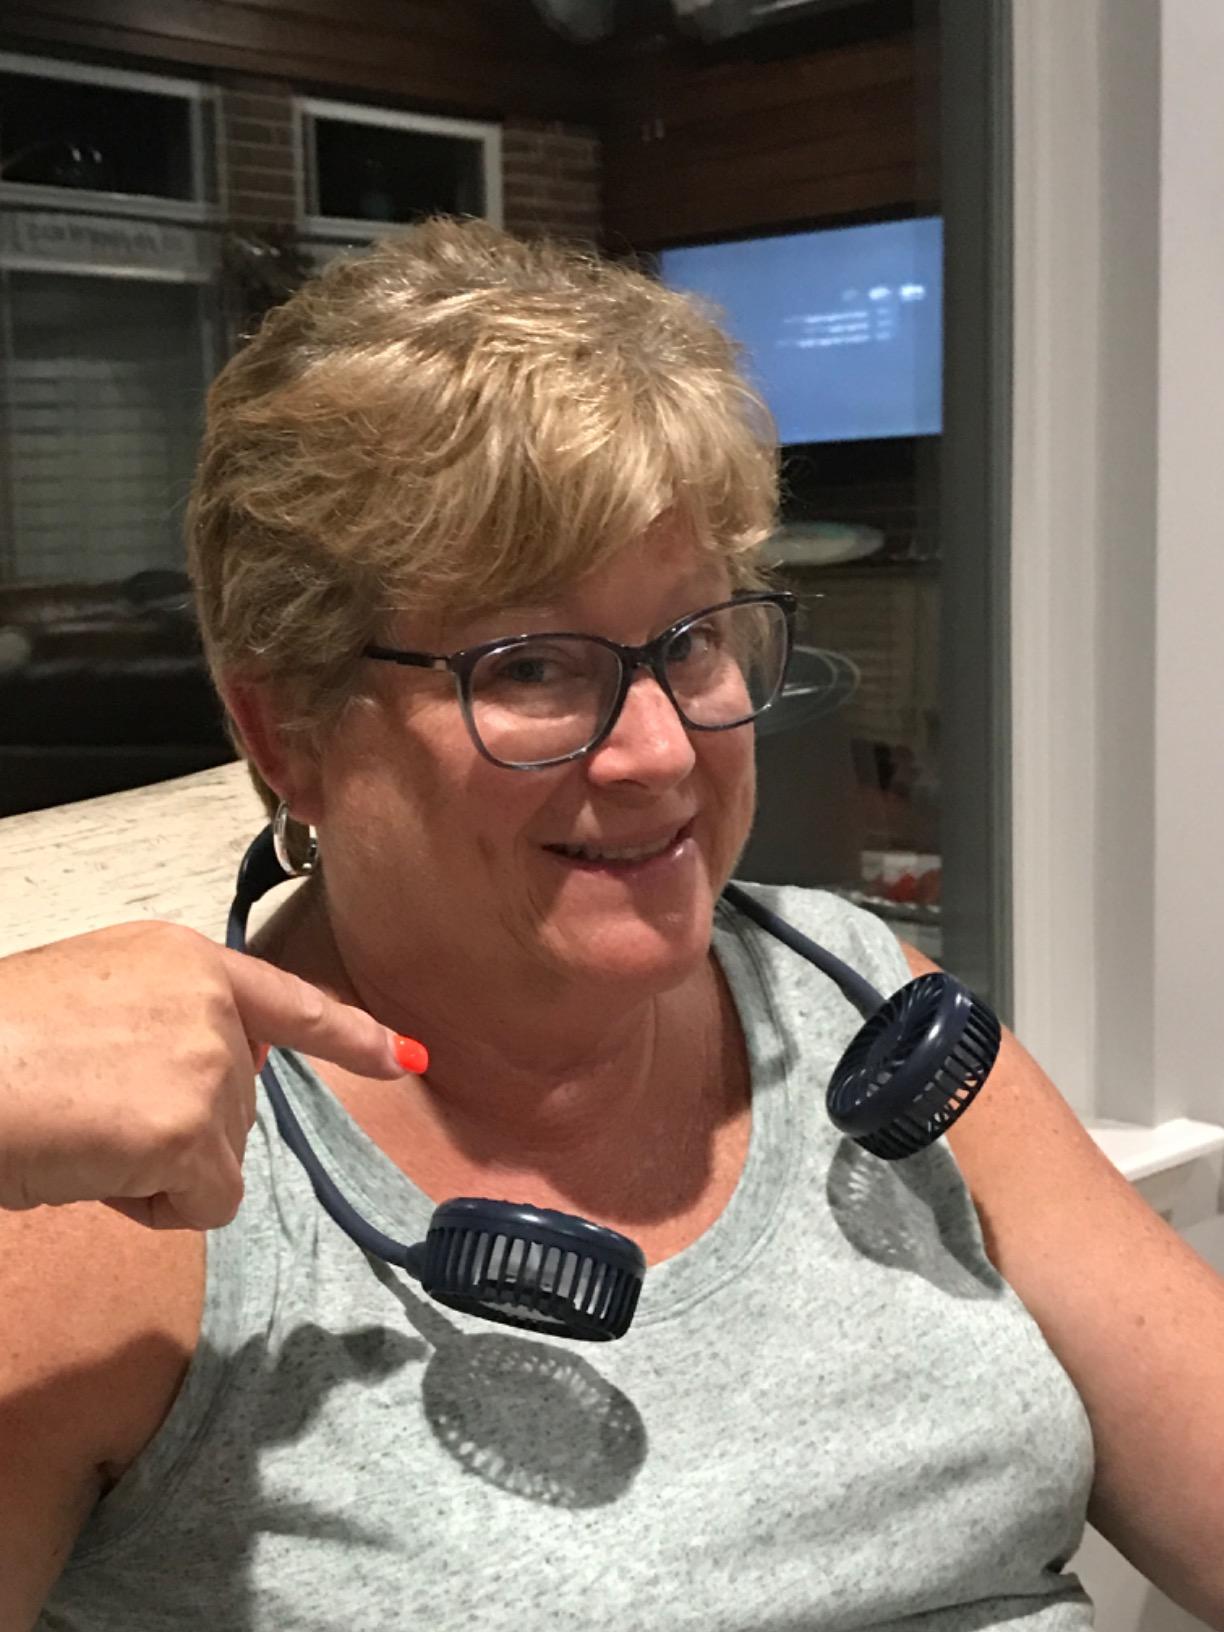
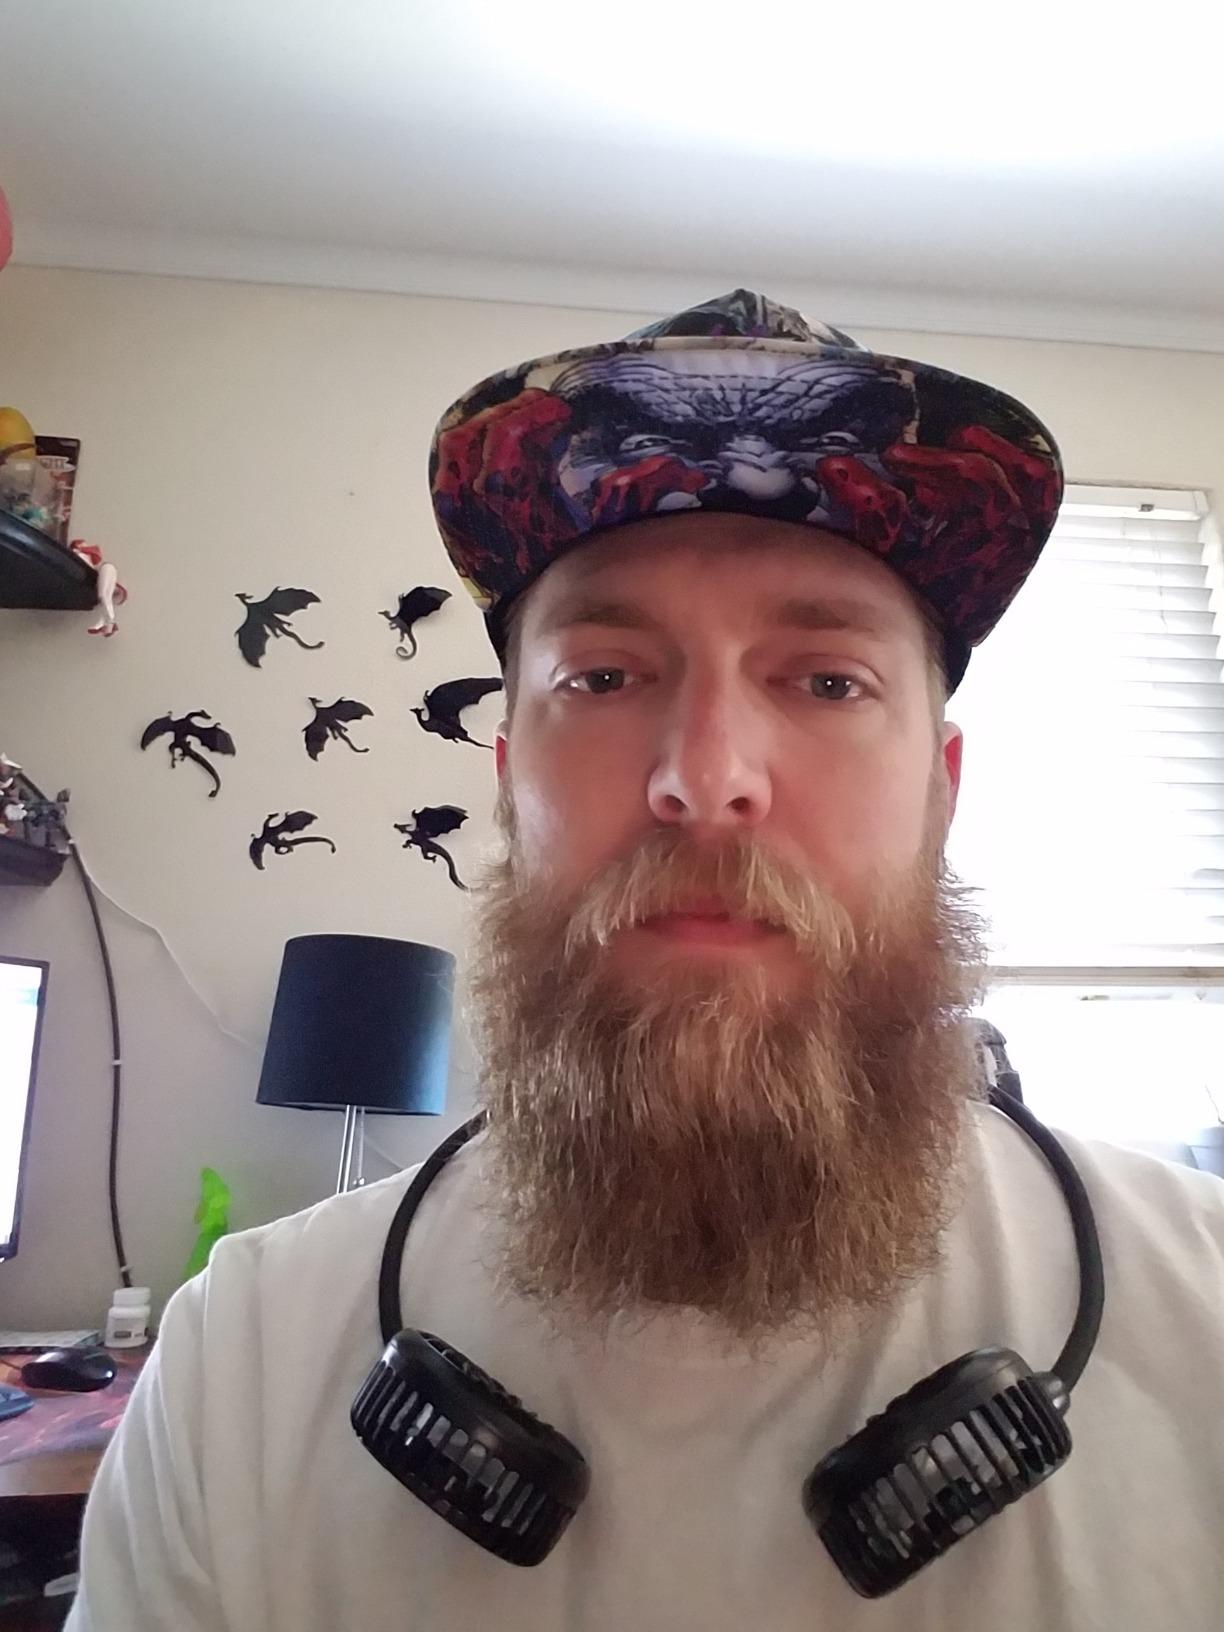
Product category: fan
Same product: no